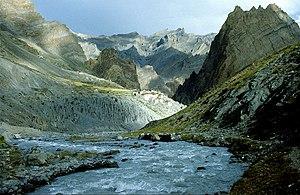
Le village de Char le long de la rivière Tsarap.